Guerra de Titanes (2006)

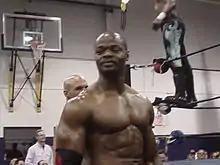
Elix Skipper, part of "La Legión Extranjera" for one night

Guerra de Titanes ("War of the Titans") was the tenth "Guerra de Titanes" professional wrestling show promoted by AAA. The show took place on December 8, 2006 in Madero, Mexico. The Main event featured "extreme coffin" match between Cibernético and El Mesias, with Konnan serving as special referee in the match.